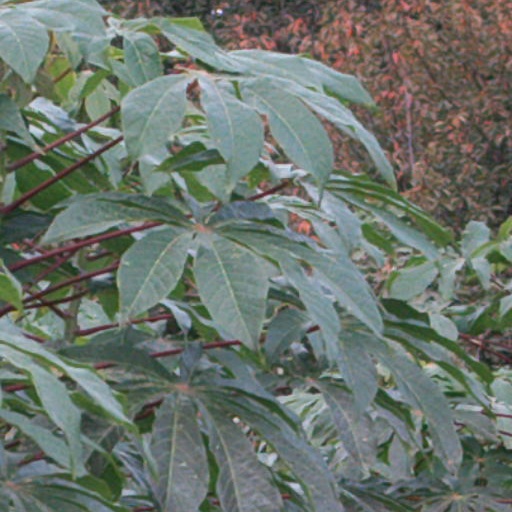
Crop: cassava